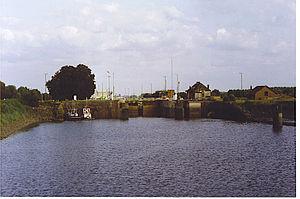
Le canal maritime de Bruxelles à l'Escaut, aussi nommé canal de Willebroeck, est le nouveau nom pour le canal maritime Bruxelles-Rupel, depuis la création d'une liaison directe avec l'Escaut en 1997 en remplacement de l'ancienne liaison remontant au XVIᵉ siècle.